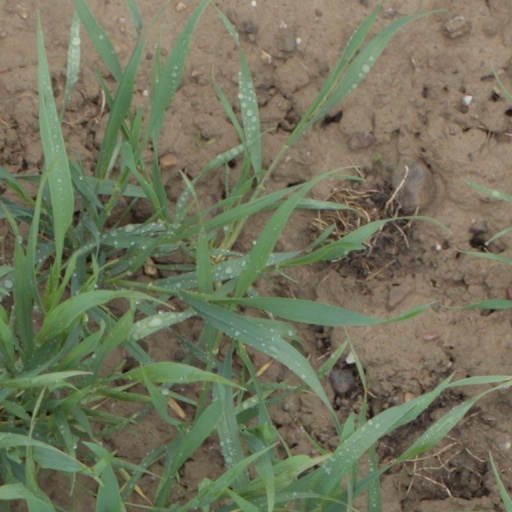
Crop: wheat